Nitanai Station

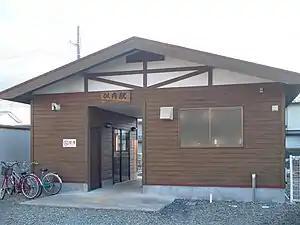
Nitanai Station in February 2007

is a railway station in the city of Hanamaki, Iwate, Japan, operated by East Japan Railway Company (JR East).